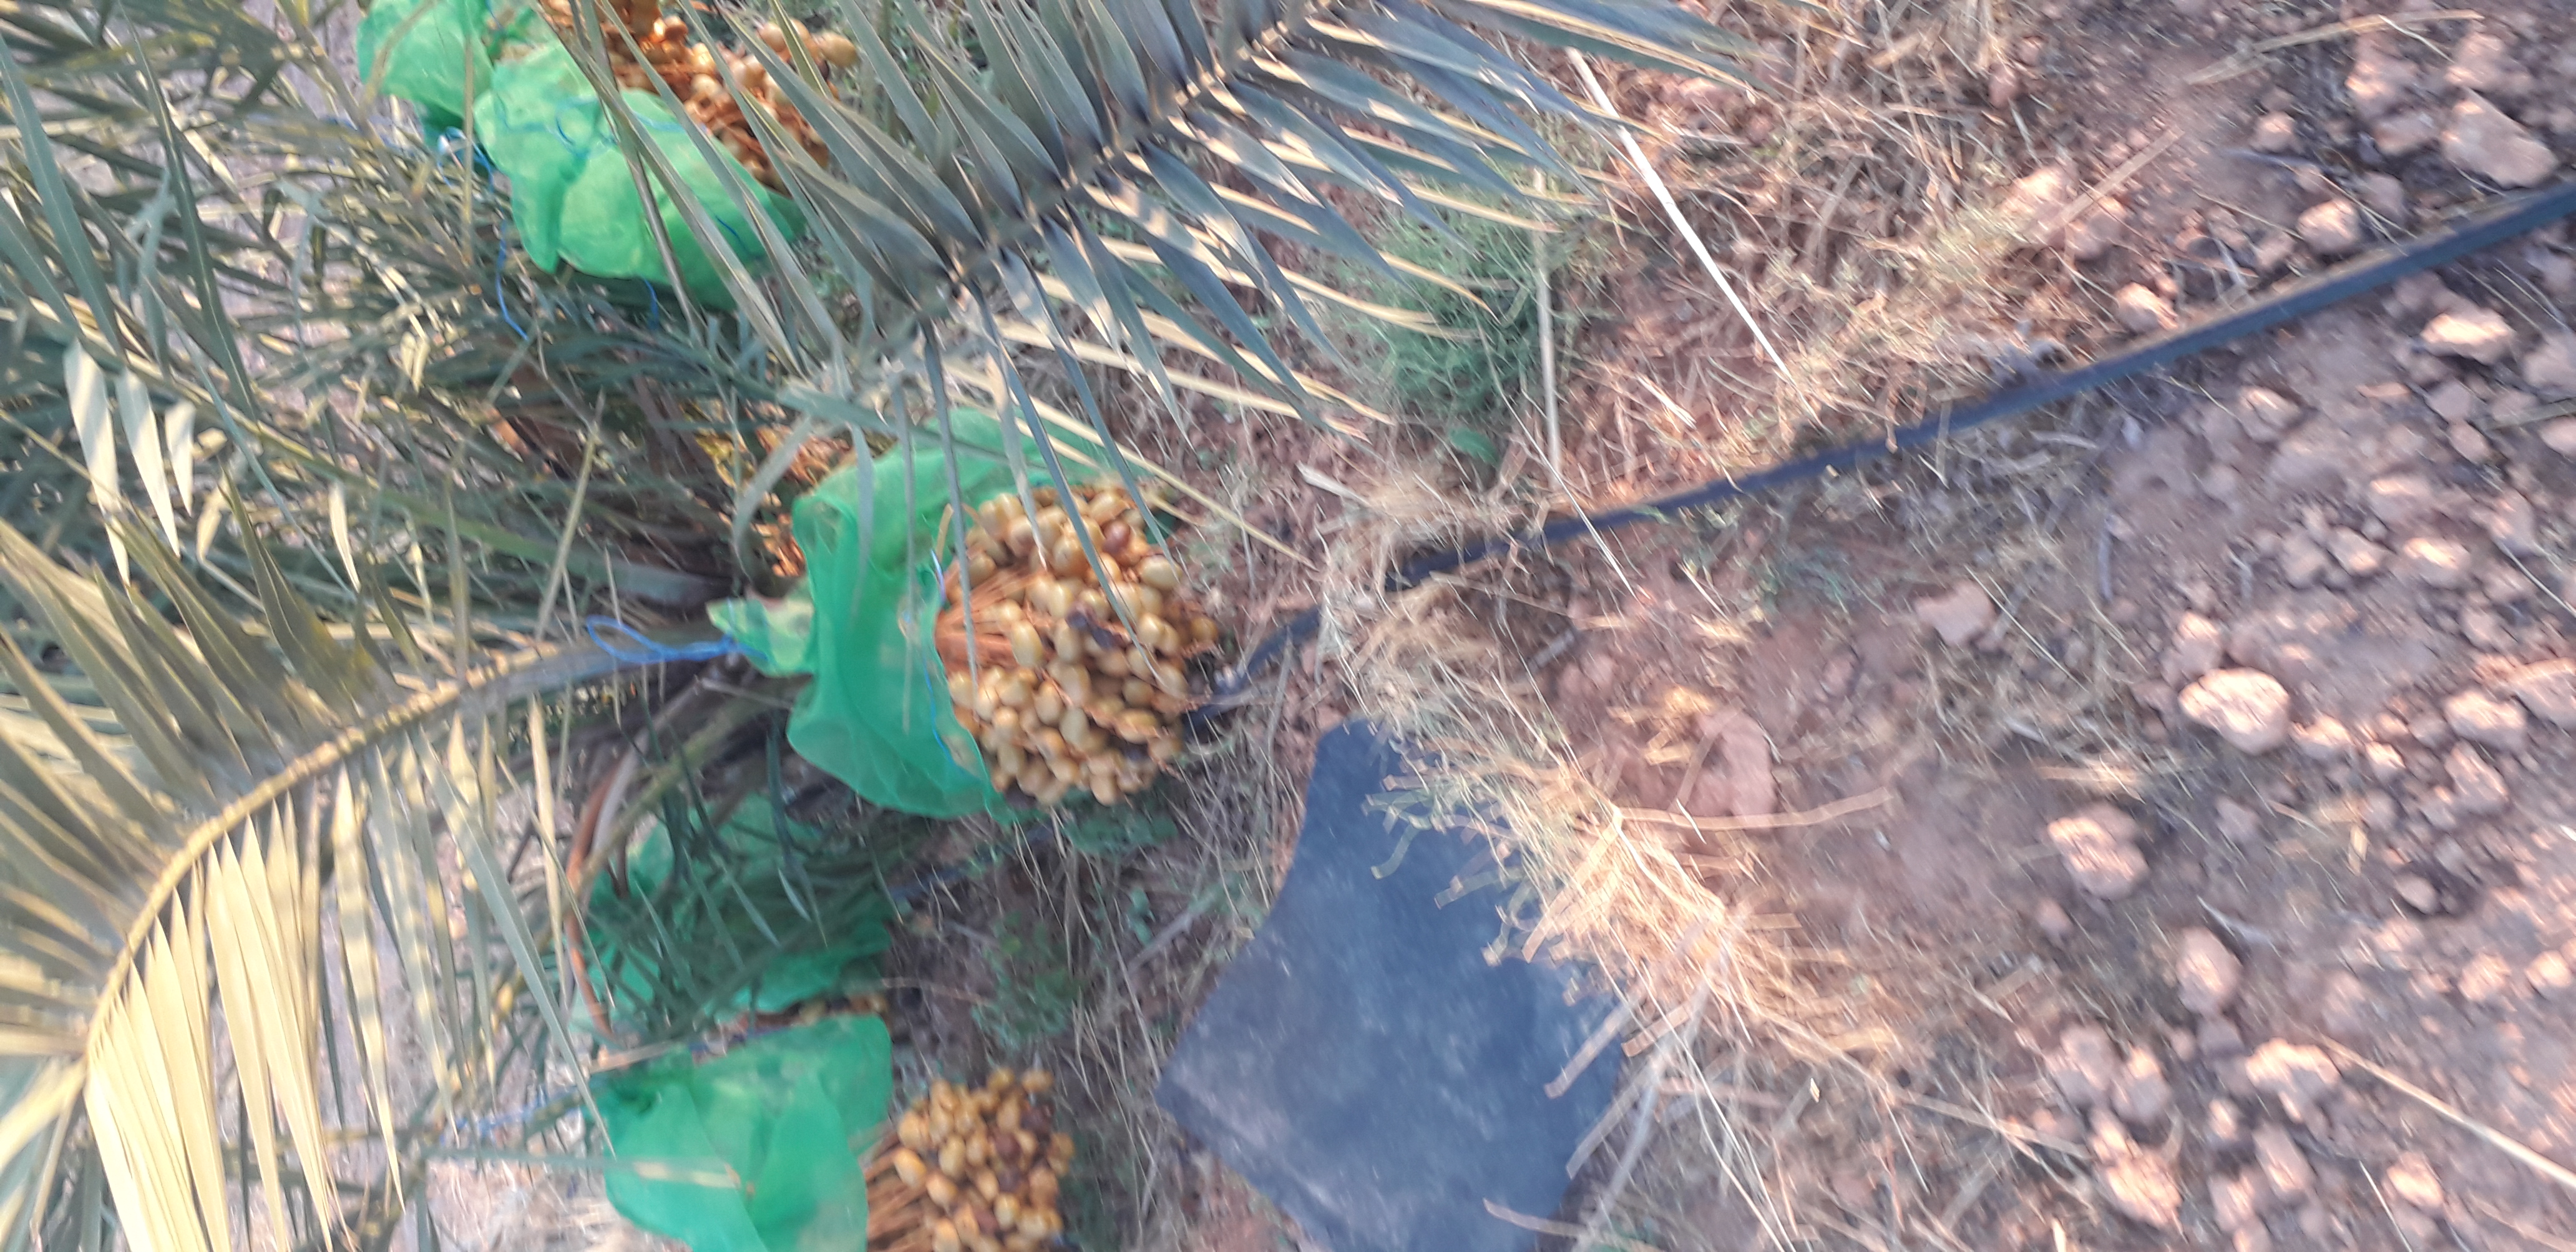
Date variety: Boufagous